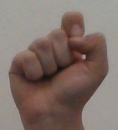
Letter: fa